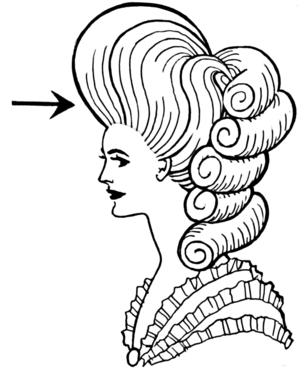
La coiffure Pompadour est le nom donné à une coupe de cheveux en référence à Madame de Pompadour, favorite du roi Louis XV. Bien qu'il existe de nombreuses variantes de style chez les femmes et les hommes, le concept de base consiste à tirer les cheveux peignés haut sur le front dégagé, ces cheveux étant parfois surélevés aussi sur les côtés et vers l'arrière.